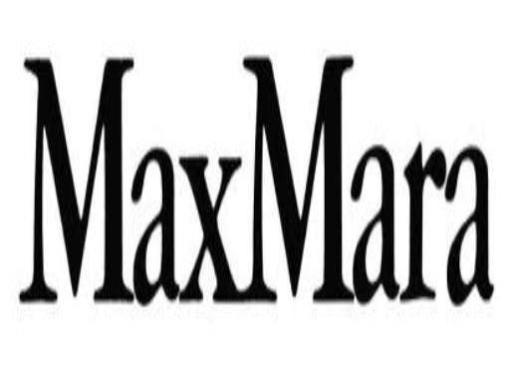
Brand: max mara
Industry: Clothes